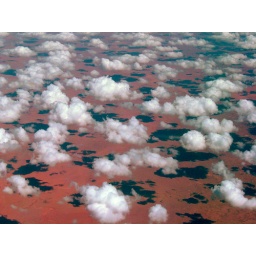
Look at those fluffy clouds above a sandy landscape. Photo made by Patrick van Breemen-Schneider